List of songs recorded by Olivia Rodrigo

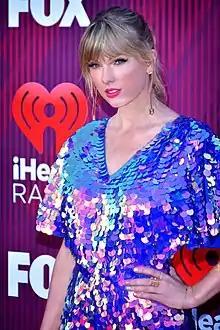
Rodrigo's songs "1 Step Forward, 3 Steps Back" and "Deja Vu" interpolate Taylor Swift.

American singer Olivia Rodrigo has recorded songs for two studio albums. She became interested in music from a young age, taking vocal lessons in kindergarten and singing classes at age six. In 2016, Rodrigo and Madison Hu, who co-starred in the television series "Bizaardvark", recorded four original songs for its soundtrack EP. Three years later, she starred in "". She contributed several songs to its soundtracks, including the solo-written "All I Want" (2019), "The Rose Song" (2021), and a cover of Joni Mitchell's "River".